Carl Legien

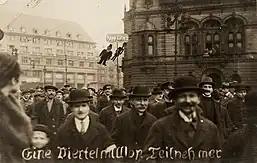
Anti-Kapp demonstrations in Berlin

In 1919 he became the first Chairman of the Allgemeiner Deutscher Gewerkschaftsbund.